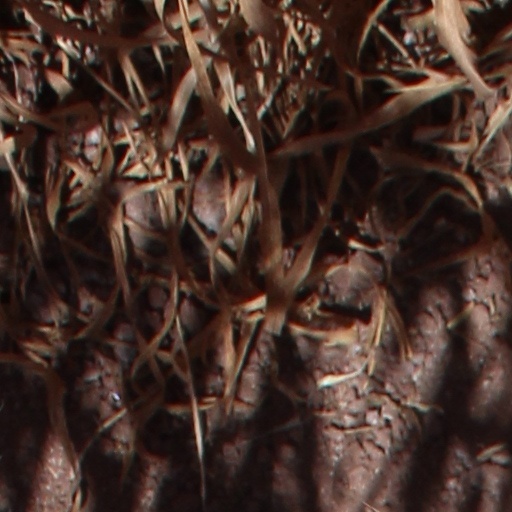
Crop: wheat